Our Agent Tiger

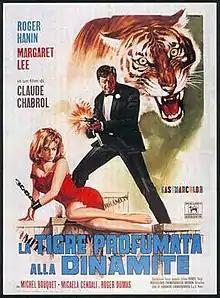

Le tigre se parfume à la dynamite (Our Agent Tiger) is a 1965 secret agent spy film directed by Claude Chabrol and starring and written by Roger Hanin as the Tiger. It is a sequel to the 1964 film "Le Tigre aime la chair fraiche".